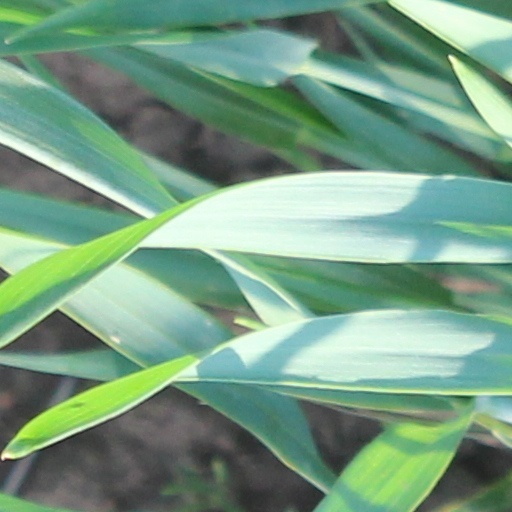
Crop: wheat